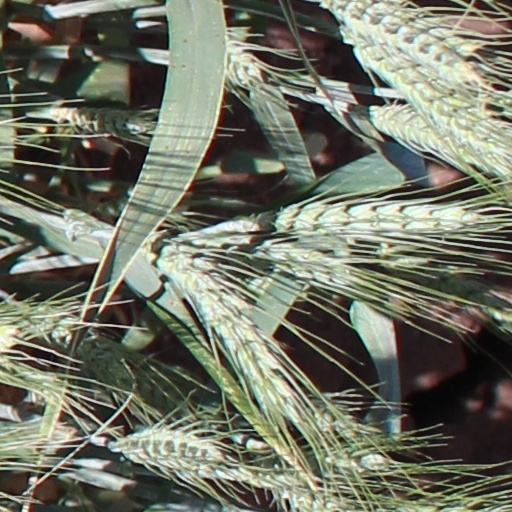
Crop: wheat